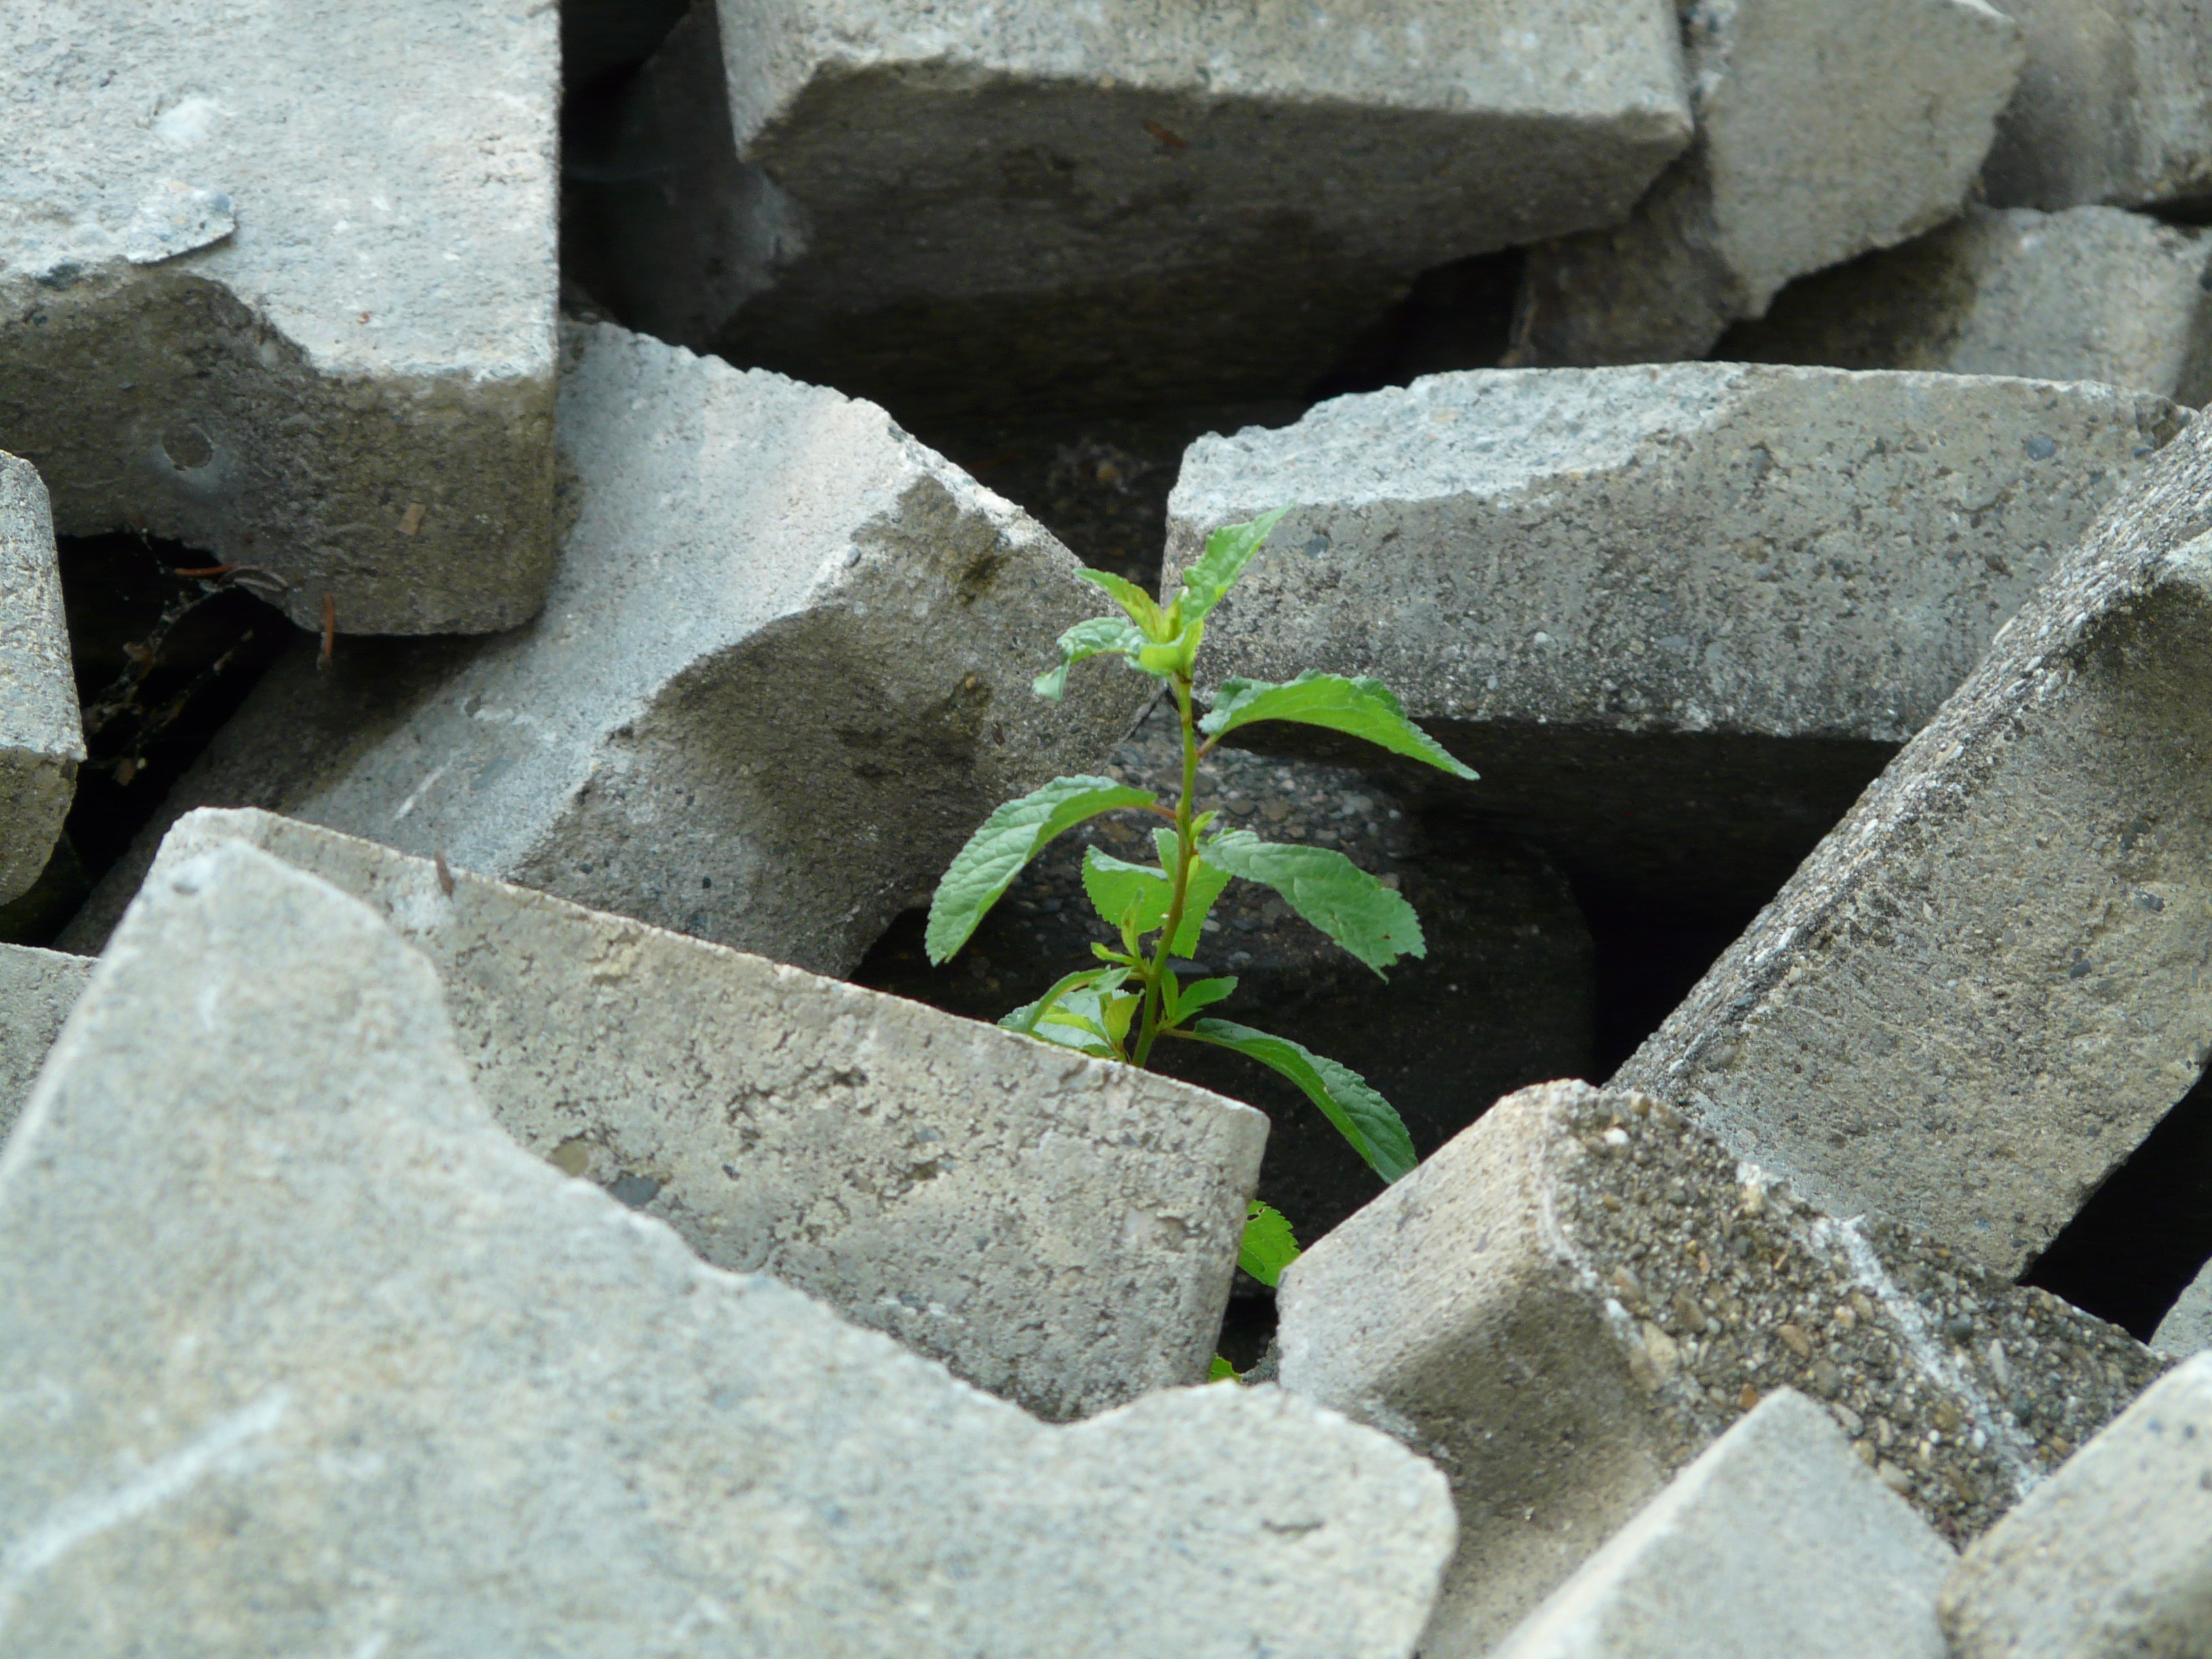
tree, rock, growth, plant, wall, barren, stone, live, green, grow, stone wall, material, sprout, hope, chance, concrete block, ray of hope, ancient history